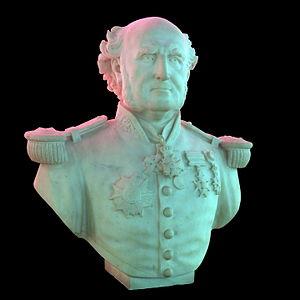
François Edmond Pâris, né à Paris le 2 mars 1806 et mort à Paris le 8 avril 1893, est un officier de marine français du XIXᵉ siècle. Vice-amiral, il est connu pour ses travaux en construction navale dans la période de développement de la propulsion à vapeur, pour son rôle dans l'organisation du Musée national de la Marine et pour ses publications sur la construction navale dans le monde. Il est également considéré comme le père de l'ethnographie nautique.